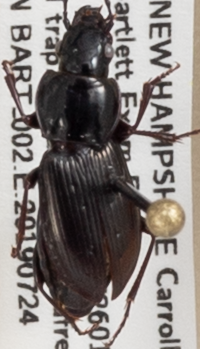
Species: Pterostichus pensylvanicus
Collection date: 2019-07-24
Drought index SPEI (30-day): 0.54
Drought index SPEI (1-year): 1.13
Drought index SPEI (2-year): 0.8